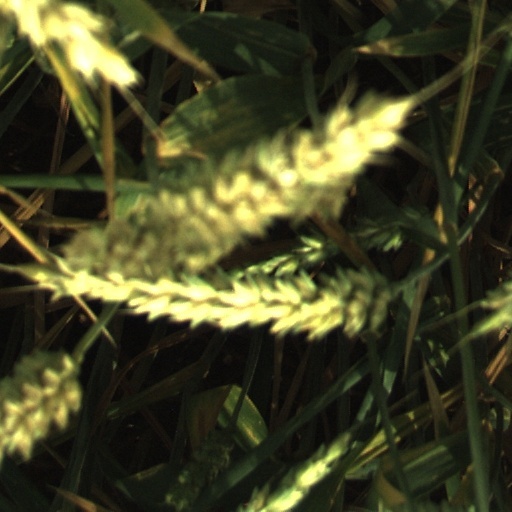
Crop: wheat